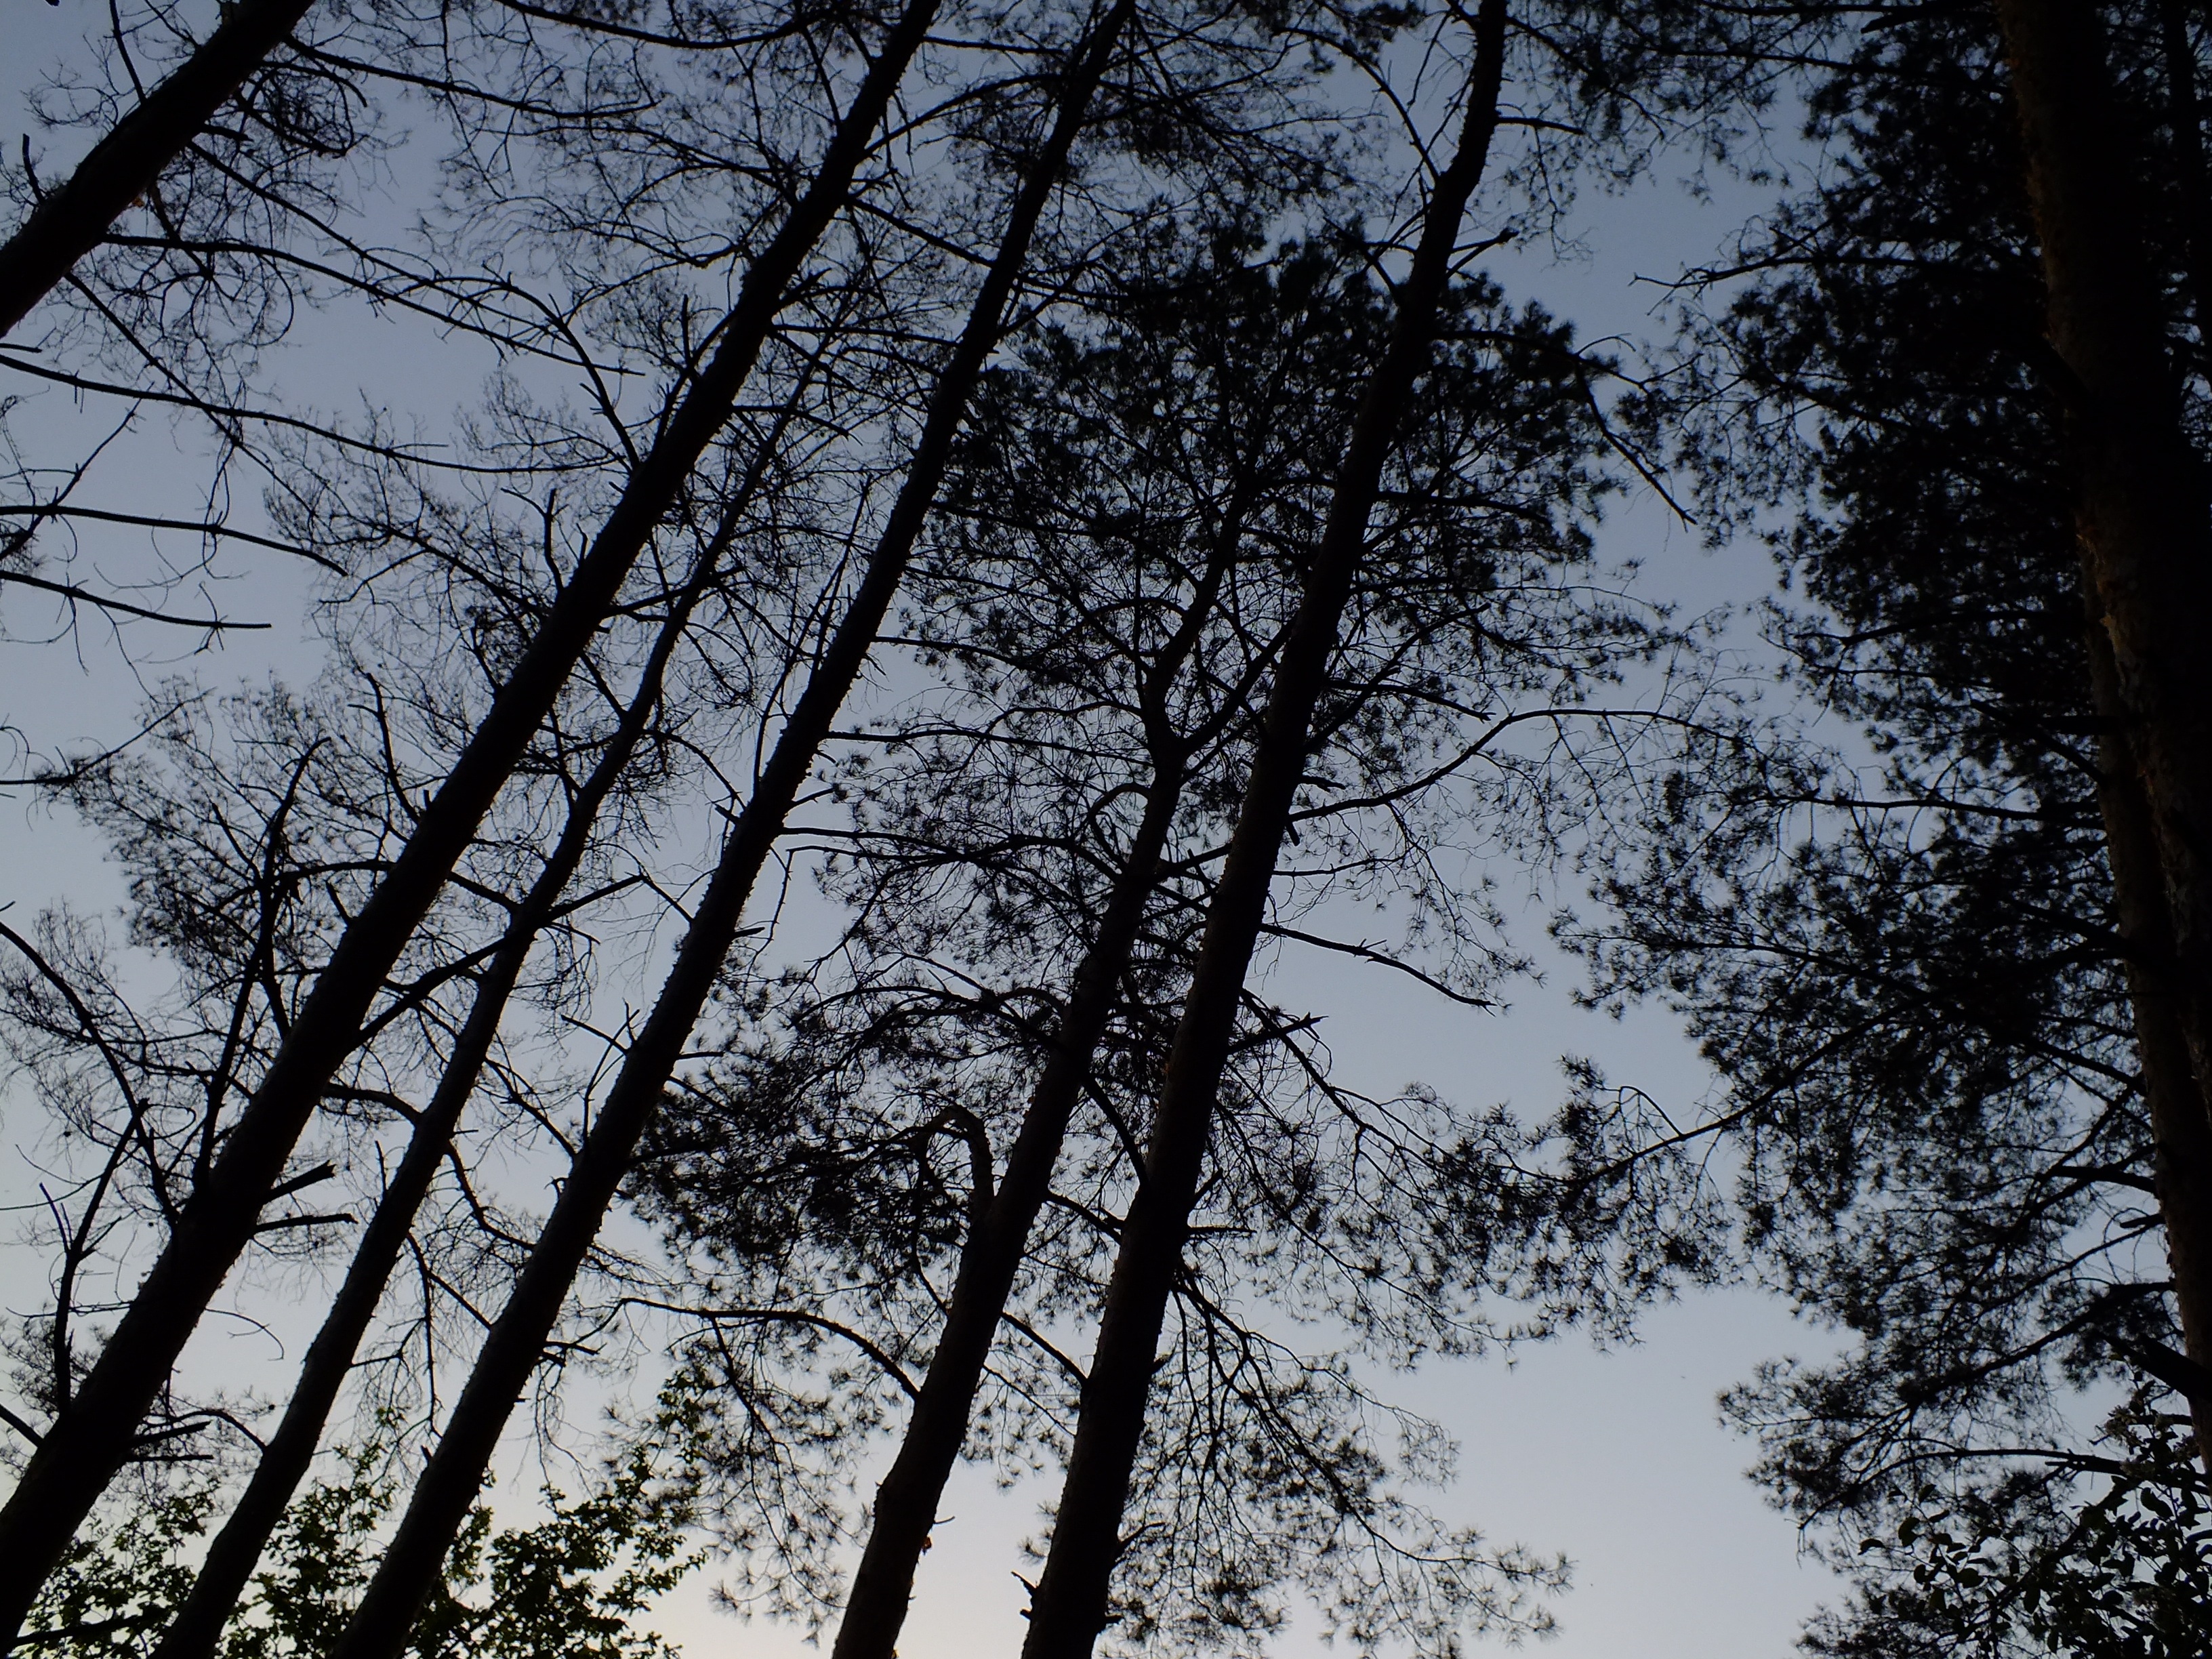
tree, nature, forest, branch, silhouette, snow, winter, black and white, plant, sky, sunlight, morning, leaf, summer, weather, monochrome, season, trees, woodland, habitat, monochrome photography, natural environment, atmospheric phenomenon, woody plant